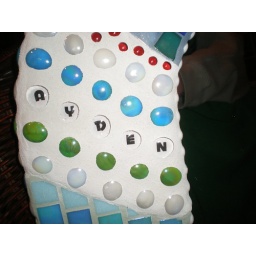
Ayden's name and birth date under clear glass gems.